Lizzie Marvelly

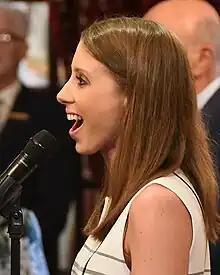
Marvelly in 2018

Elizabeth Lillian Marvelly (born 5 July 1989) is a singer, songwriter and social commentator from Rotorua, New Zealand. She first achieved success as a classical crossover vocalist before switching to pop music. She ran the website "Villainesse" until 2021, and has written for the "New Zealand Herald", discussing feminist issues. From July 2020 to 2021, she was director of the Rotorua Museum. She became Chief Executive of Girl Guiding New Zealand in 2024.